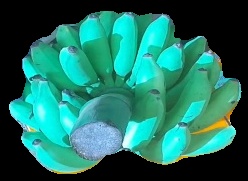
Variety: elakki-bale
Grade: grade2